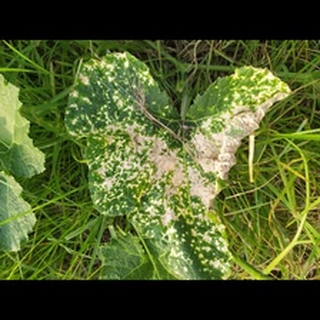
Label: pumpkin_powdery_mildew